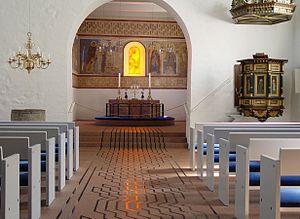
Jelling Kirke / Interiør / Galleri
Jelling Kirke er en kirke i Jelling, Jelling Sogn i Vejle Kommune. Kirken ligger mellem de store gravhøje og er en del af Jellingmonumenterne, der er optaget på UNESCOs Verdensarvsliste.